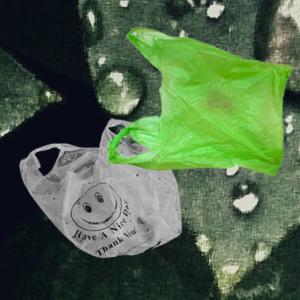
Label: plasticbags